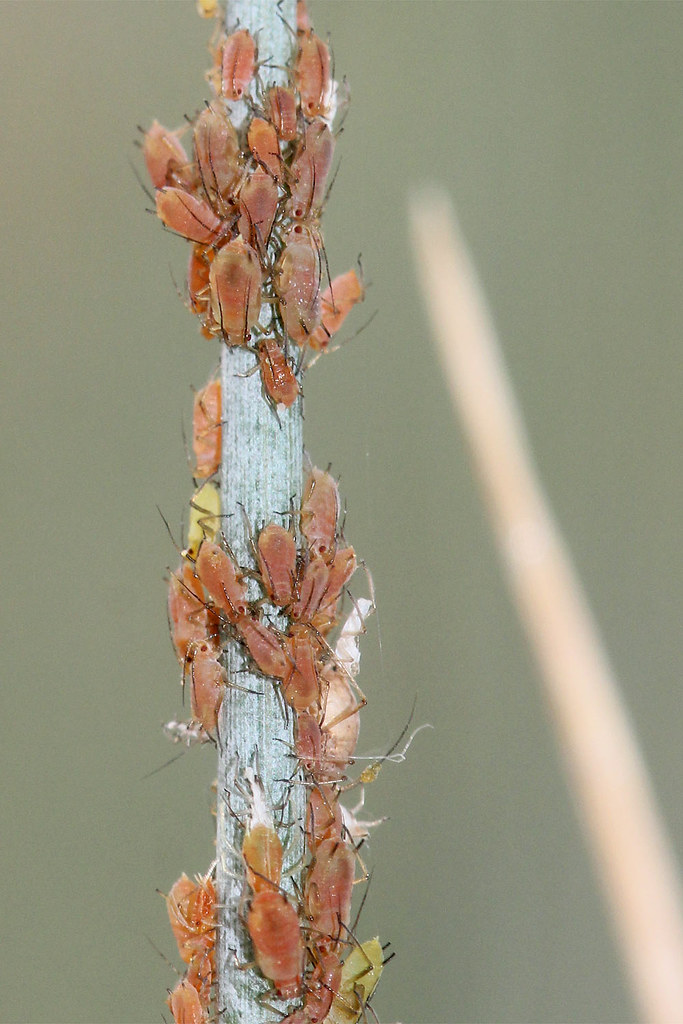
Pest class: english_grain_aphid